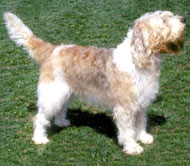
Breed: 217-n000014-otterhound